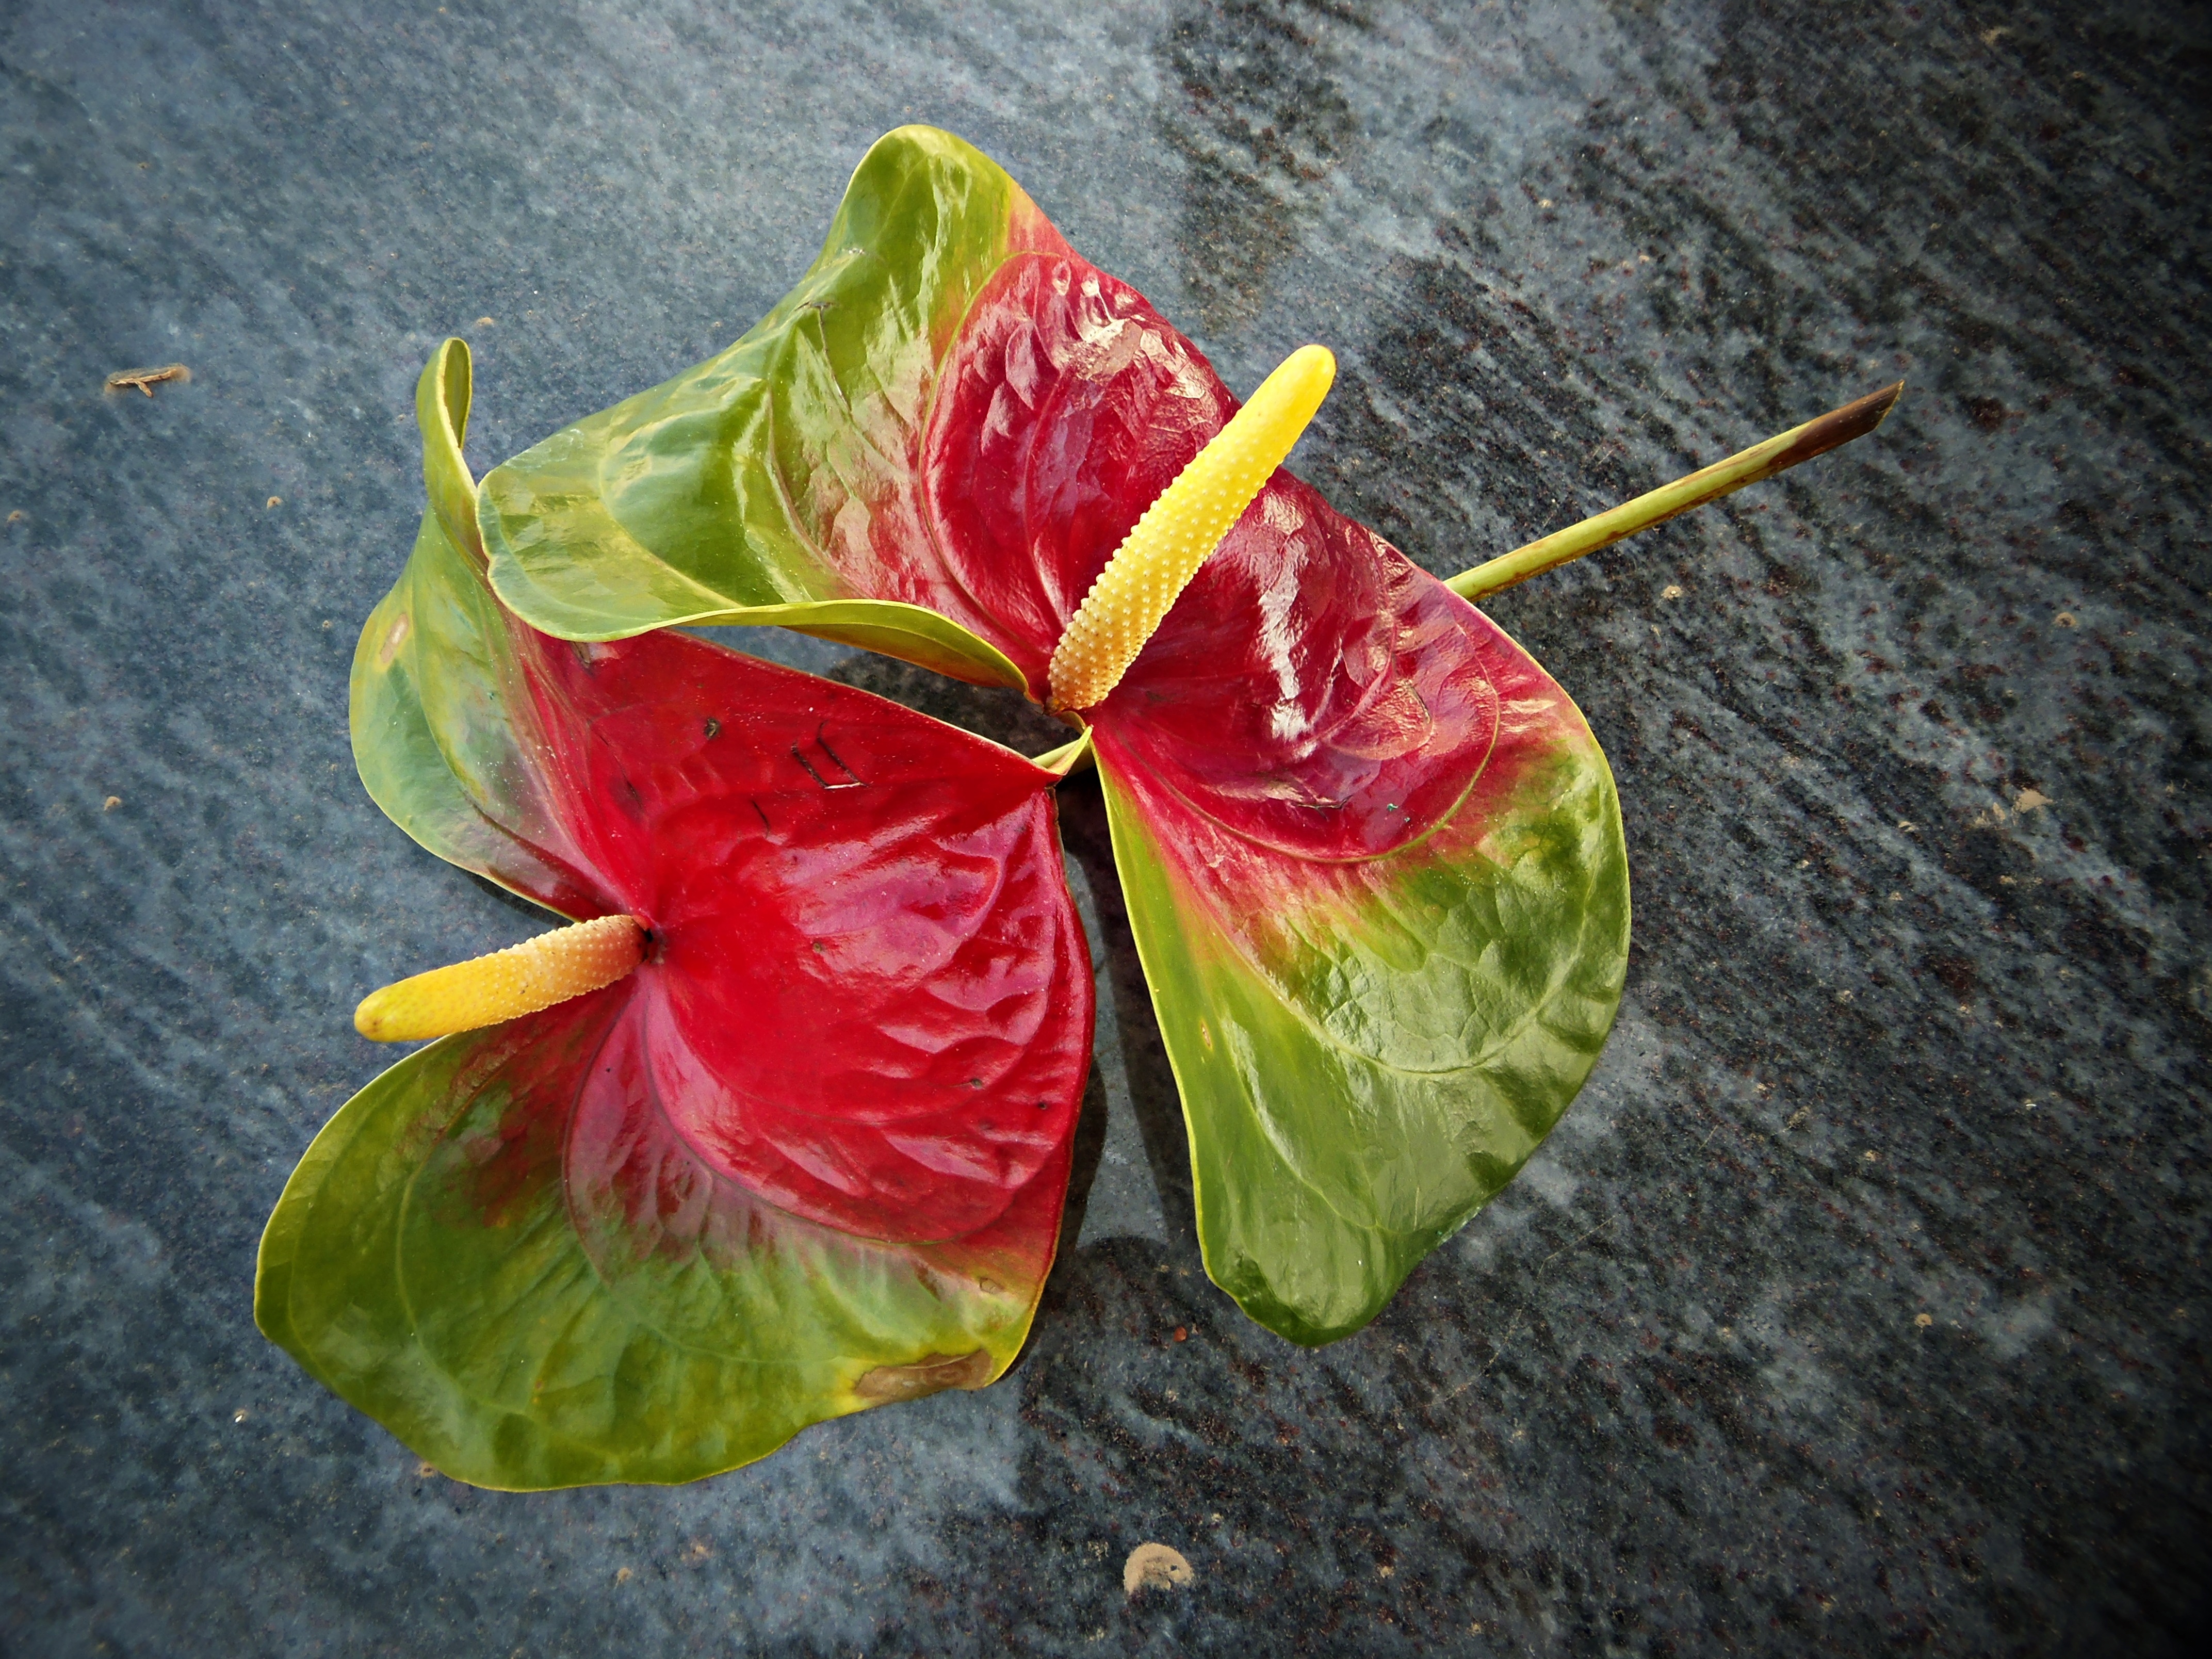
plant, leaf, flower, petal, sadness, green, red, color, botany, yellow, flora, flowers, close up, marble, beauty, hibiscus, soledad, macro photography, flowering plant, anturio, bucolic, land plant